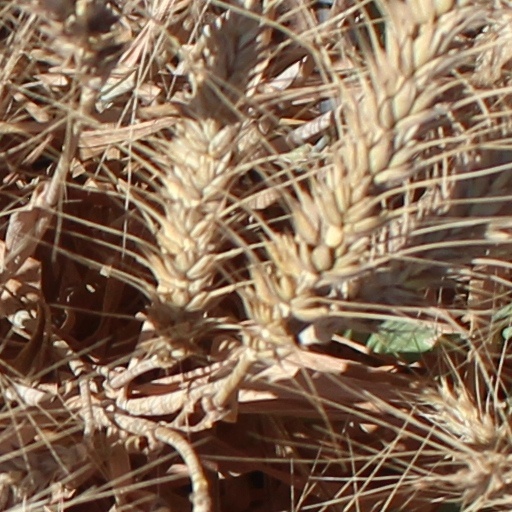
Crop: wheat